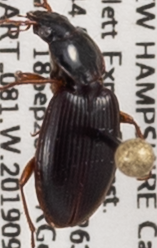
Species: Synuchus impunctatus
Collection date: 2019-09-18
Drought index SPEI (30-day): -0.226
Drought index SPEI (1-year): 1.01
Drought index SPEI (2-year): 0.6652